Salvation Army bonnet

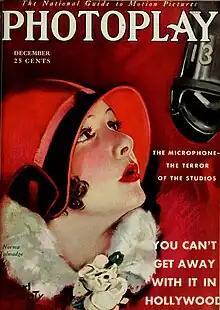
A poke bonnet-style adaptation of the cloche worn by Norma Talmadge in 1929

In the 1920s and '30s, a hat sometimes referred to as the Salvation Army bonnet became a fashion accessory. This had a similar basic silhouette to the original poke bonnet design but could be made in other hat materials and colours.